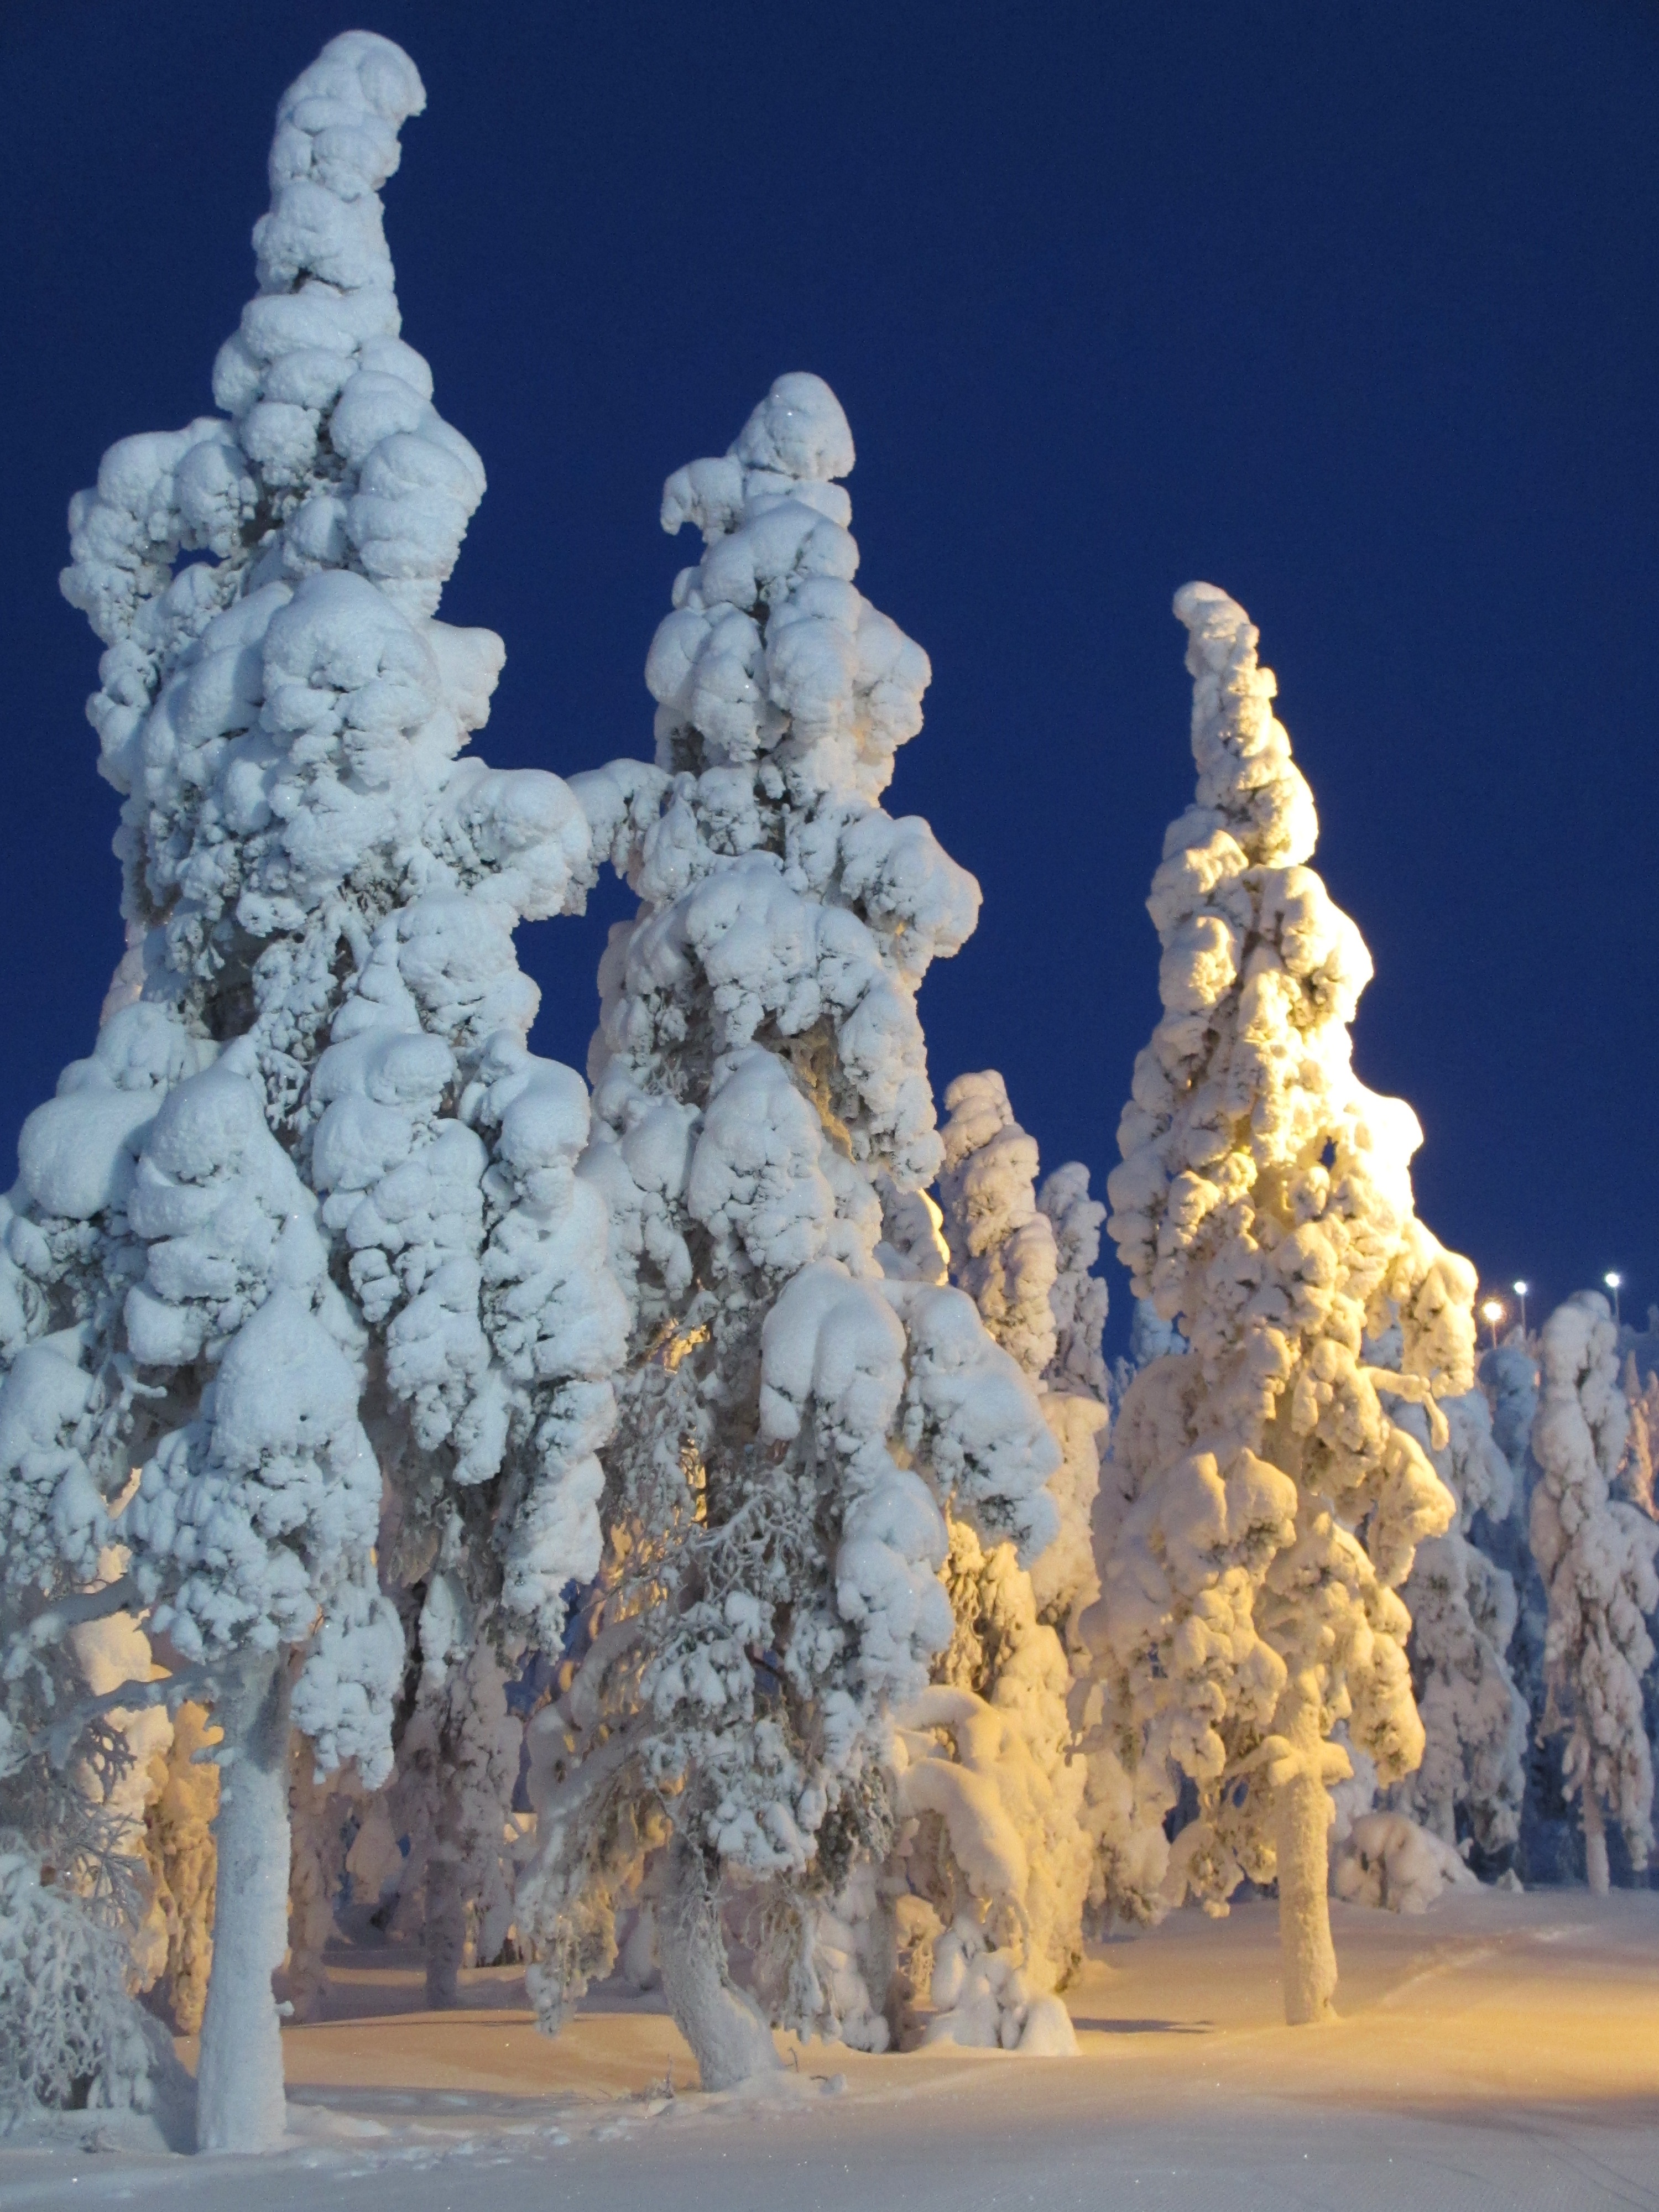
landscape, nature, forest, snow, winter, wood, frost, formation, ice, snowy, season, winter landscape, conifers, finnish